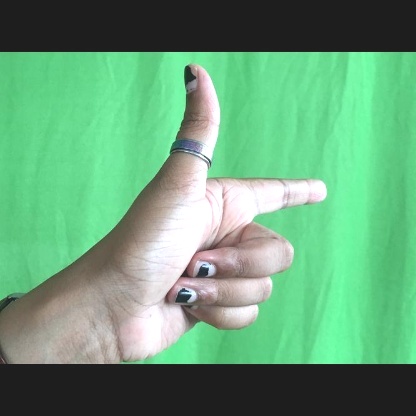
Mudra: Chandrakala